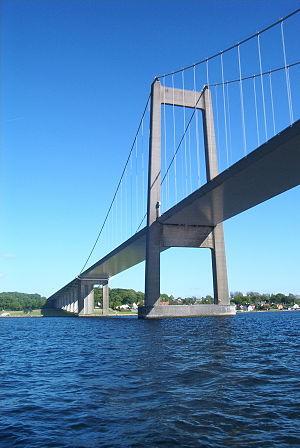
(pont de la petite ceinture) au Danemark entre la péninsule du Jutland et l'île de Fionie